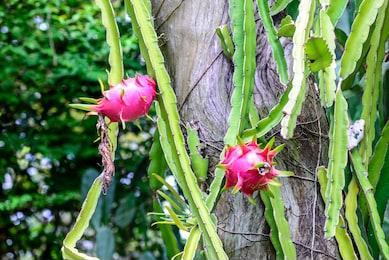
Label: Dragonfruit